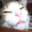
Label: cat